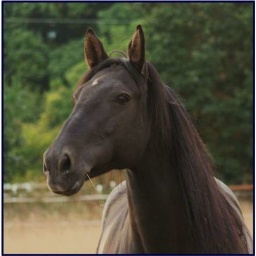
Jaspar cannot understand why Azure is running around when there is all this great grass to eat.